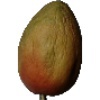
Label: Papaya 1